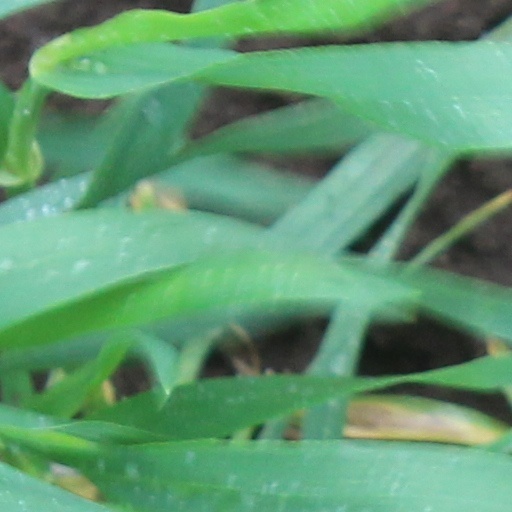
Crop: wheat